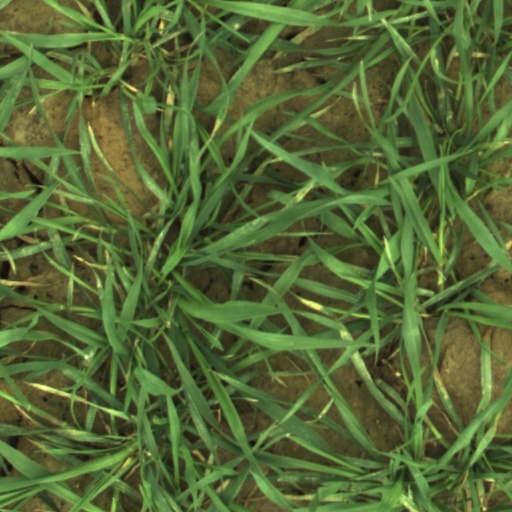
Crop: wheat